Folly fort

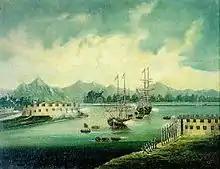
"A battle at French Folly Fort" by a Chinese painter

The French Folly and Dutch Folly were forts in the Pearl River in Guangzhou (then romanized as "Canton"), which the Europeans used during the Second Opium War.